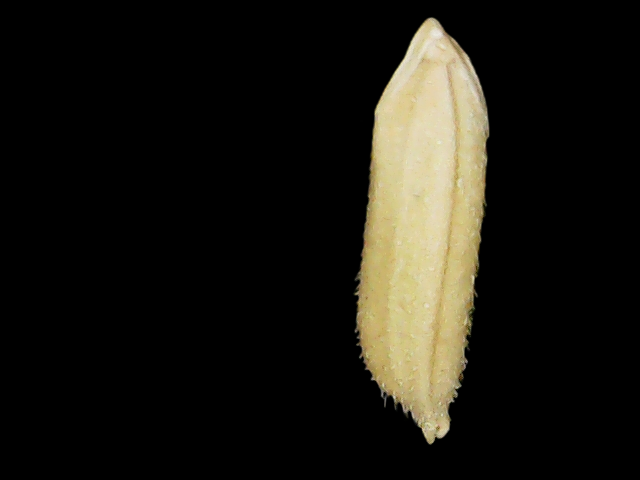
Rice variety: Binadhan19